The Shape of Things to Come (film)

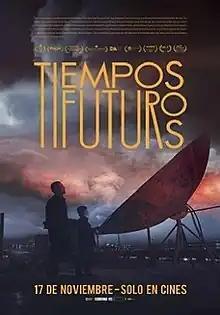
Film poster

The shape of things to come (Spanish: "Tiempos futuros;" lit. Future times) is a 2021 internationally co-produced science fiction drama film directed by Victor Checa (in his directorial debut) and written by Víctor Checa and Victor Huizar. It stars Fernando Bacilio and Lorenzo Molina.